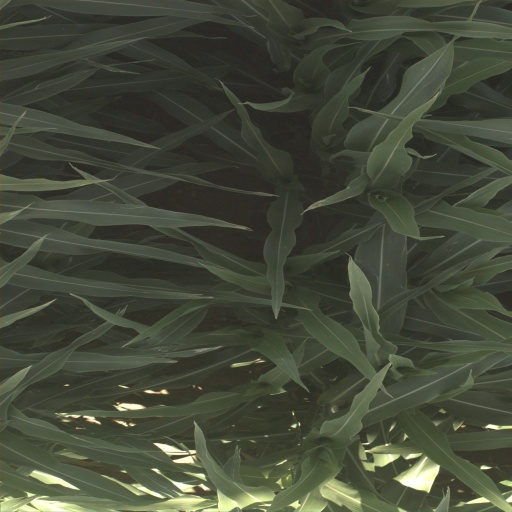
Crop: sorghum